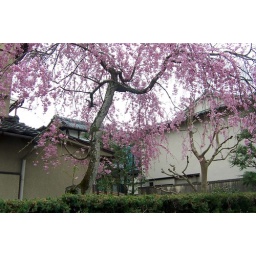
A big pink cherry tree in someone's yard.